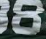
Number: 8